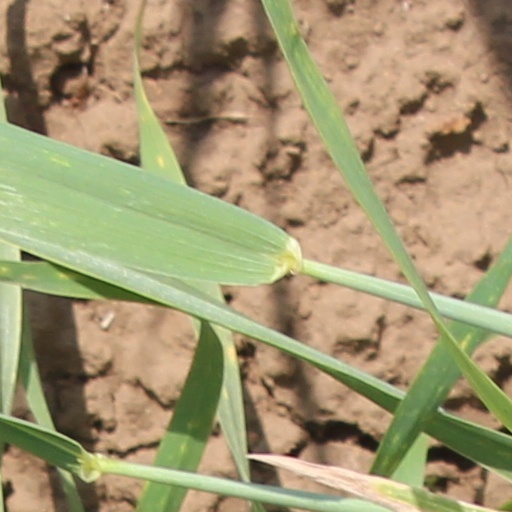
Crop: wheat